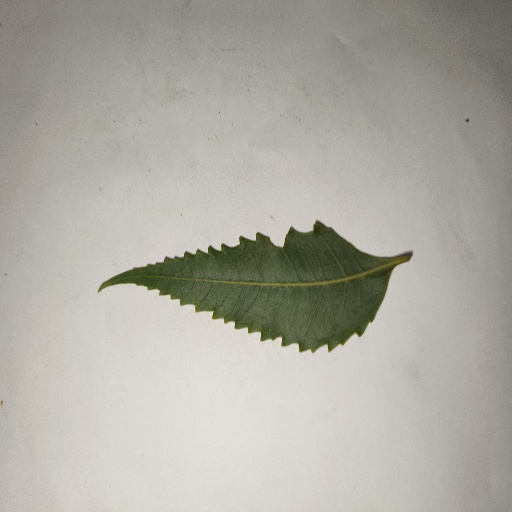
Species: Neem
Leaf condition: Healthy Leaf